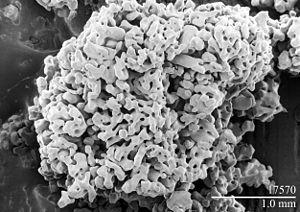
La neige roulée est un type de précipitations sous forme de particules de glace blanches et opaques, de surface généralement arrondie ou conique, et dont la dimension peut aller jusqu'à 5 mm. La neige roulée peut apparaître lorsque la température oscille autour de 0 °C dans une couche s'étendant jusqu'au sol lors d'une chute de neige et peut être mêlée de flocons de neige.